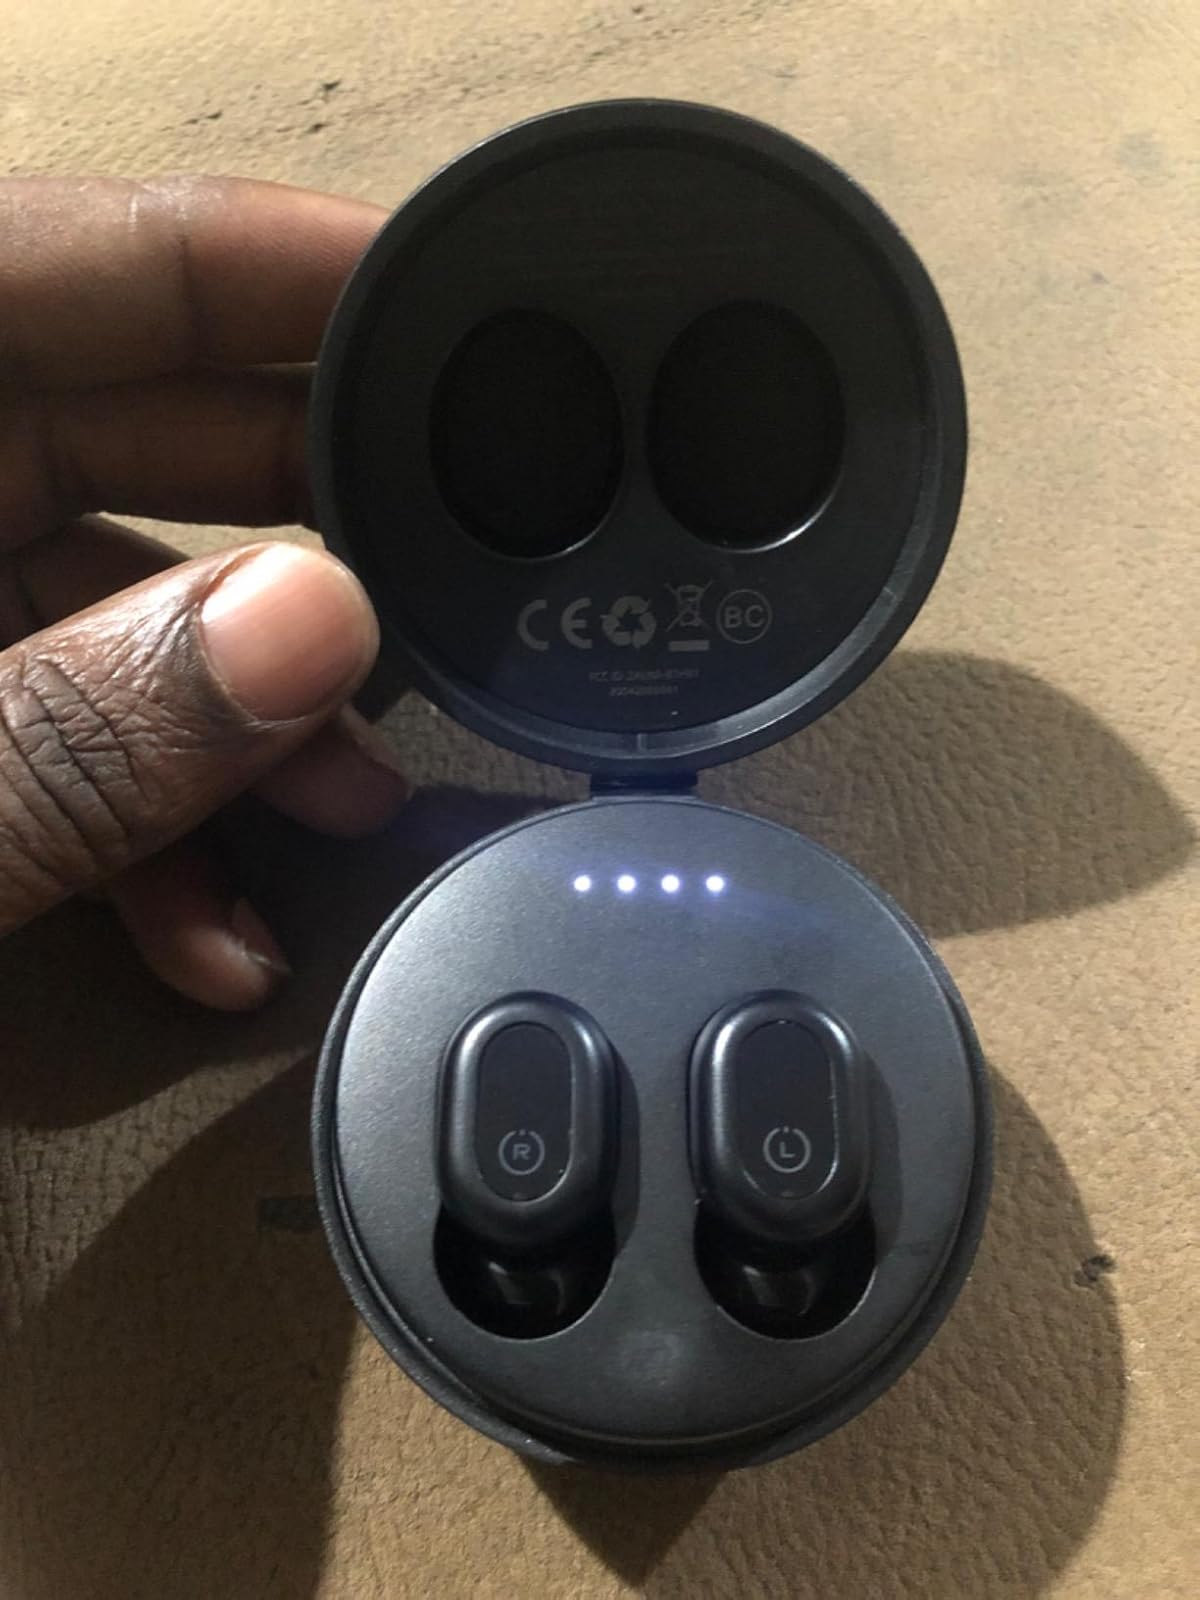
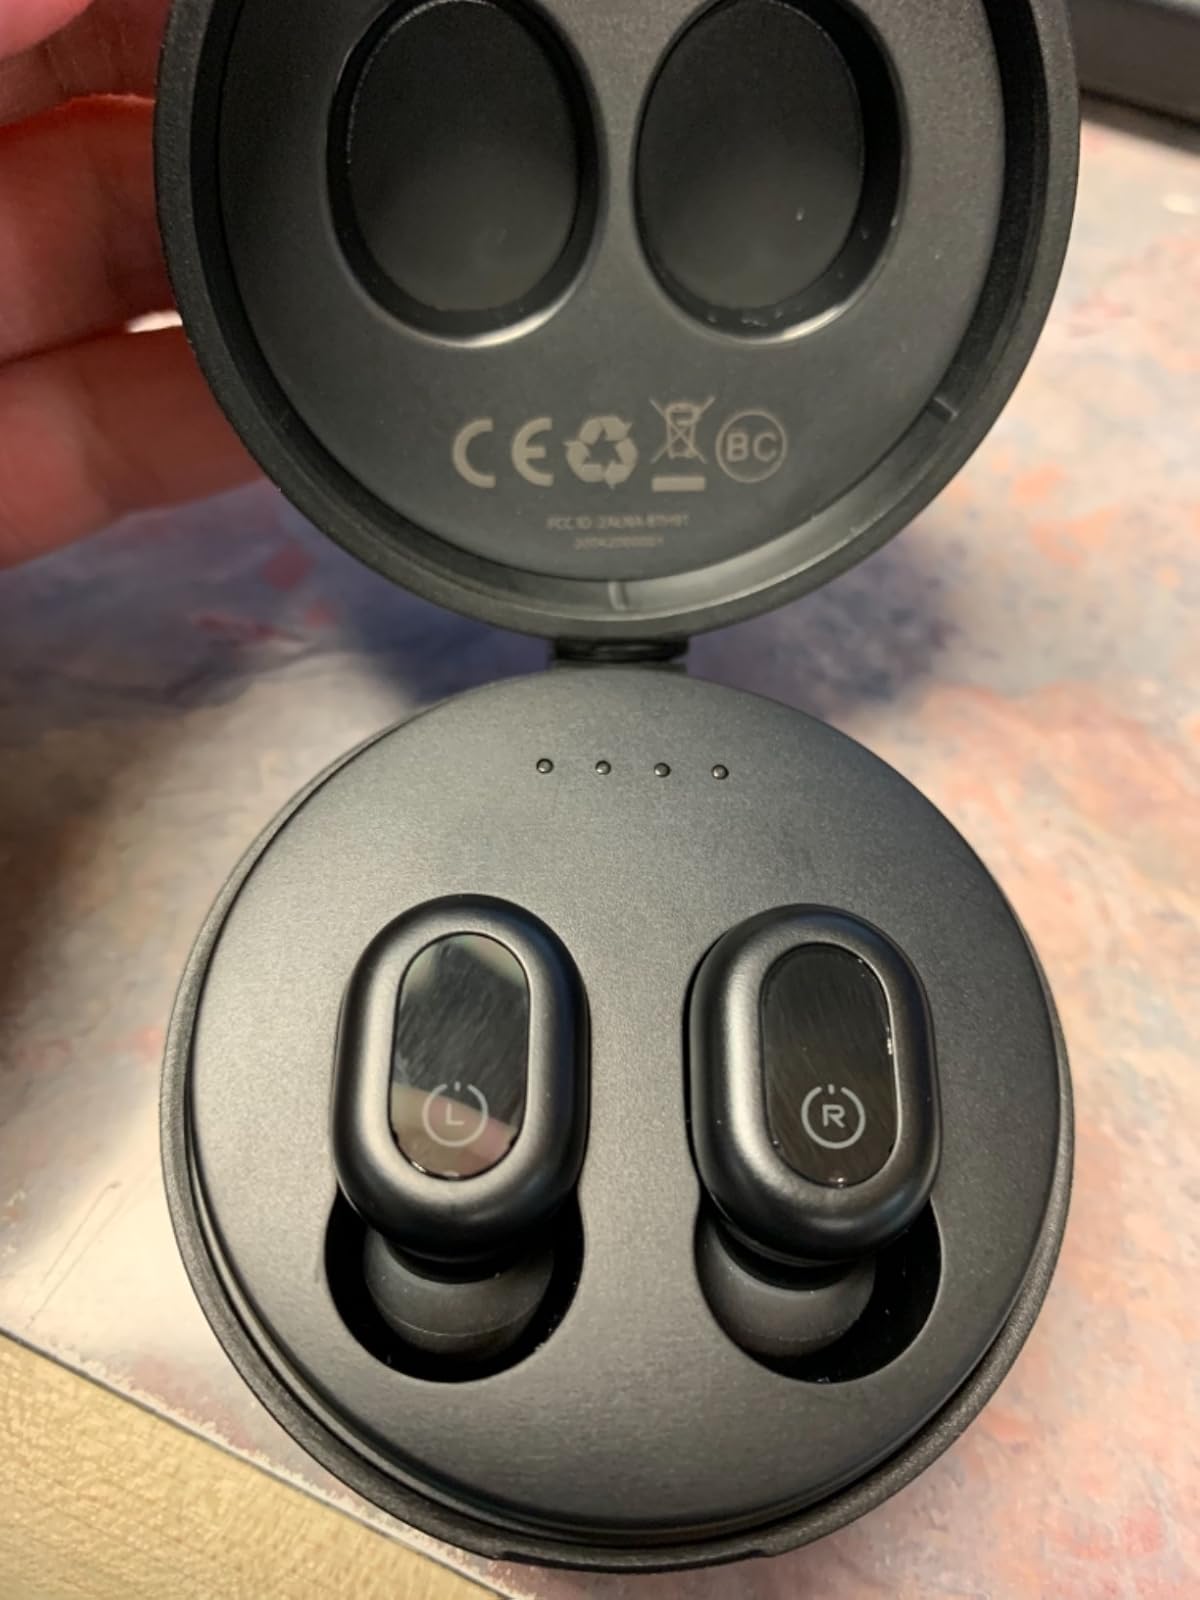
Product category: earbuds
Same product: yes